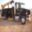
Label: truck